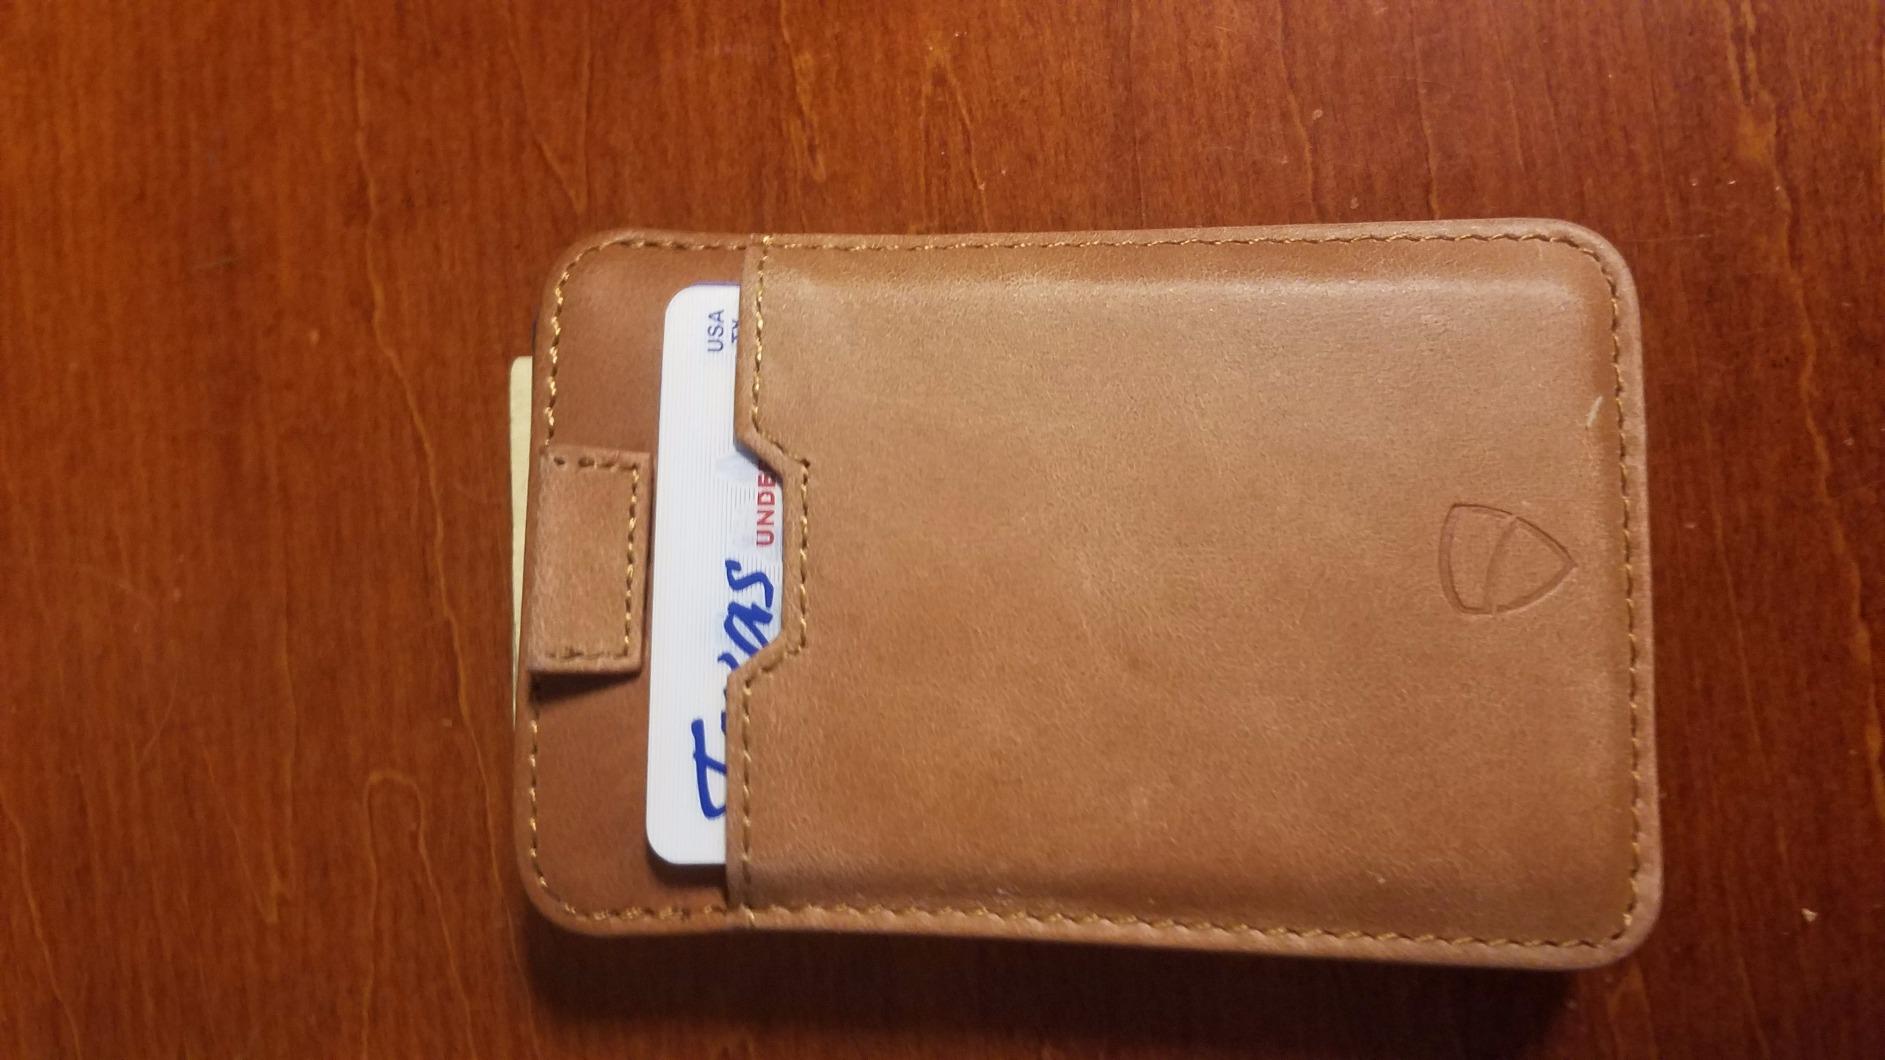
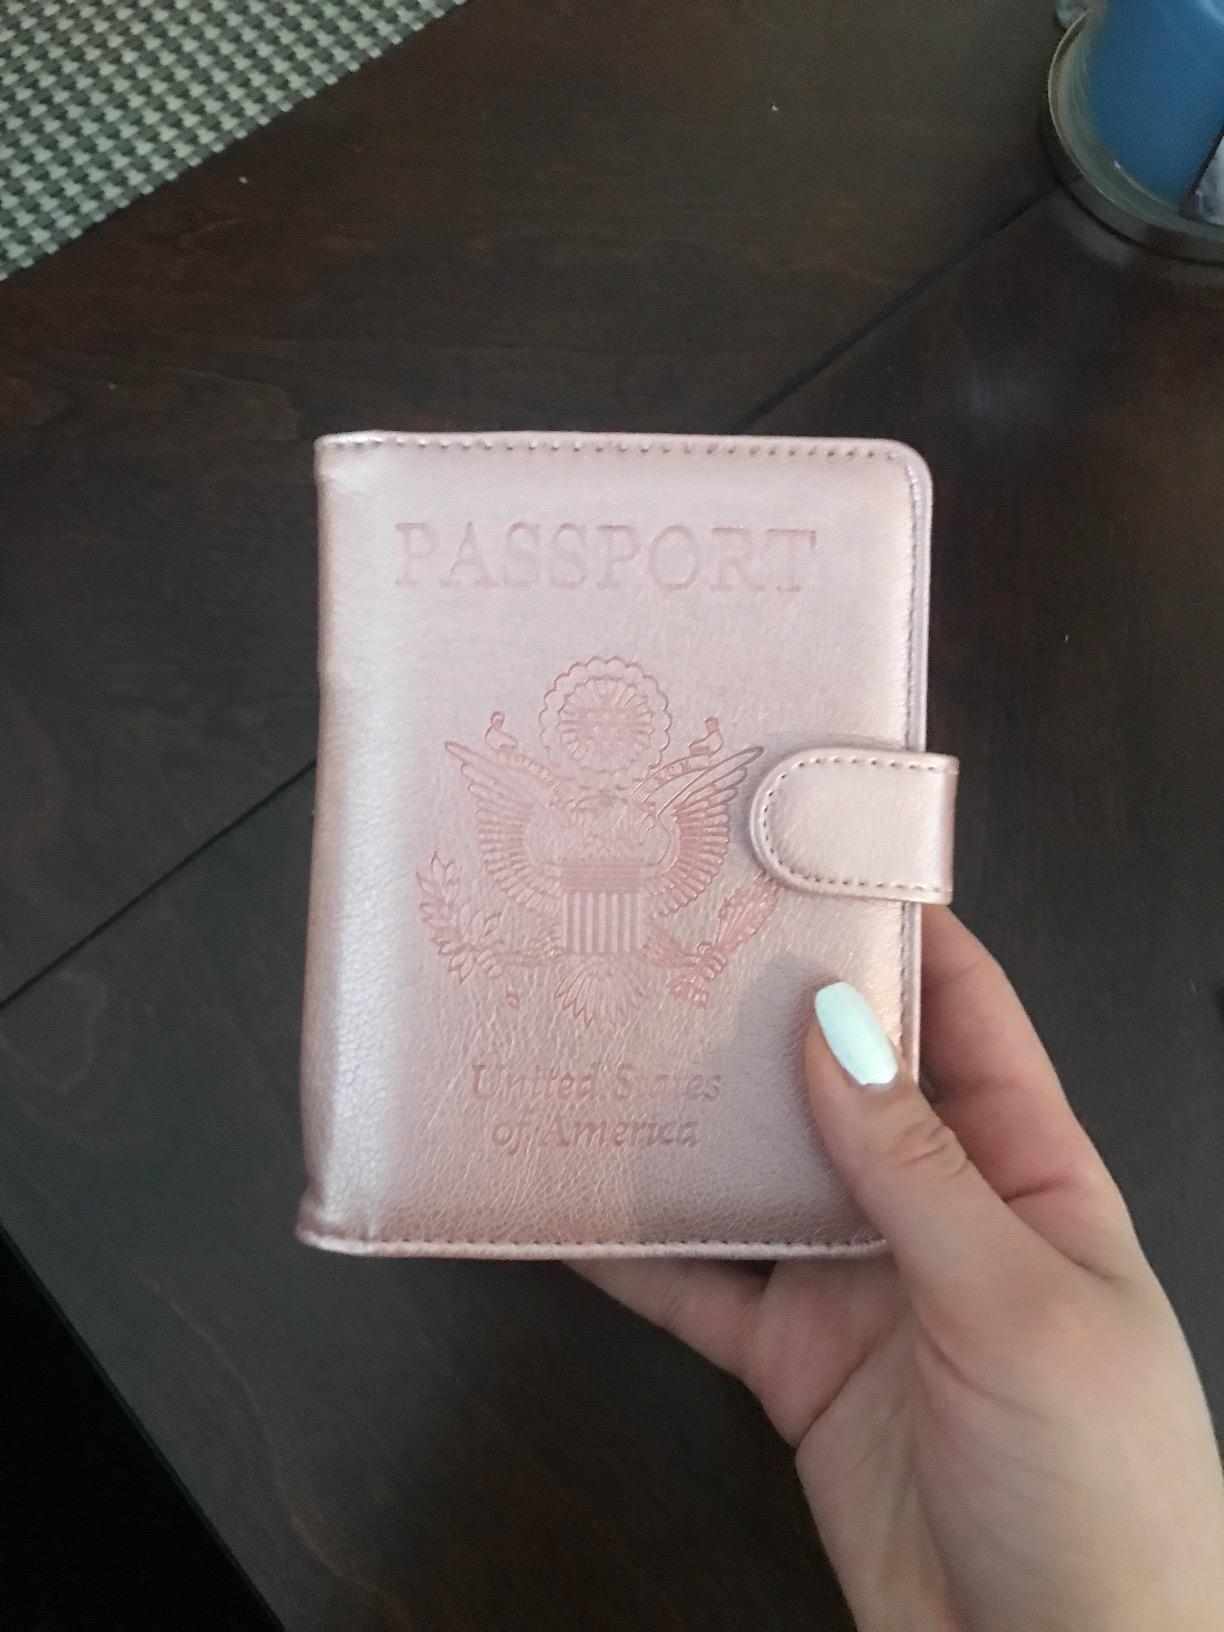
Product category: accessories_wallet
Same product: no